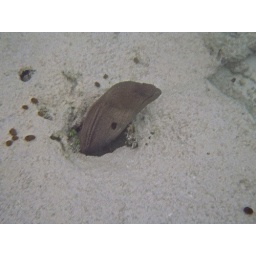
Spotted in shallow water just off the beach of the Filitheyo Island Resort in the Maldives